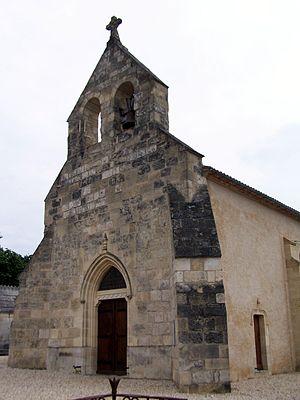
Église Saint-Christophe de Donzac (Gironde, France)
Donzac est une commune du Sud-Ouest de la France, située dans le département de la Gironde en région Nouvelle-Aquitaine.